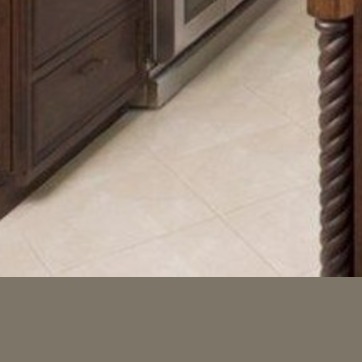
Material: tile